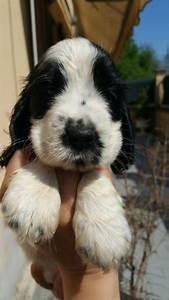
dog